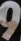
Number: 9